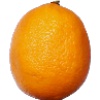
Label: lemon_meyer